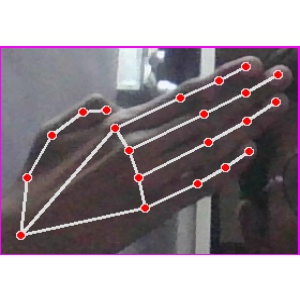
अक्षर: घ